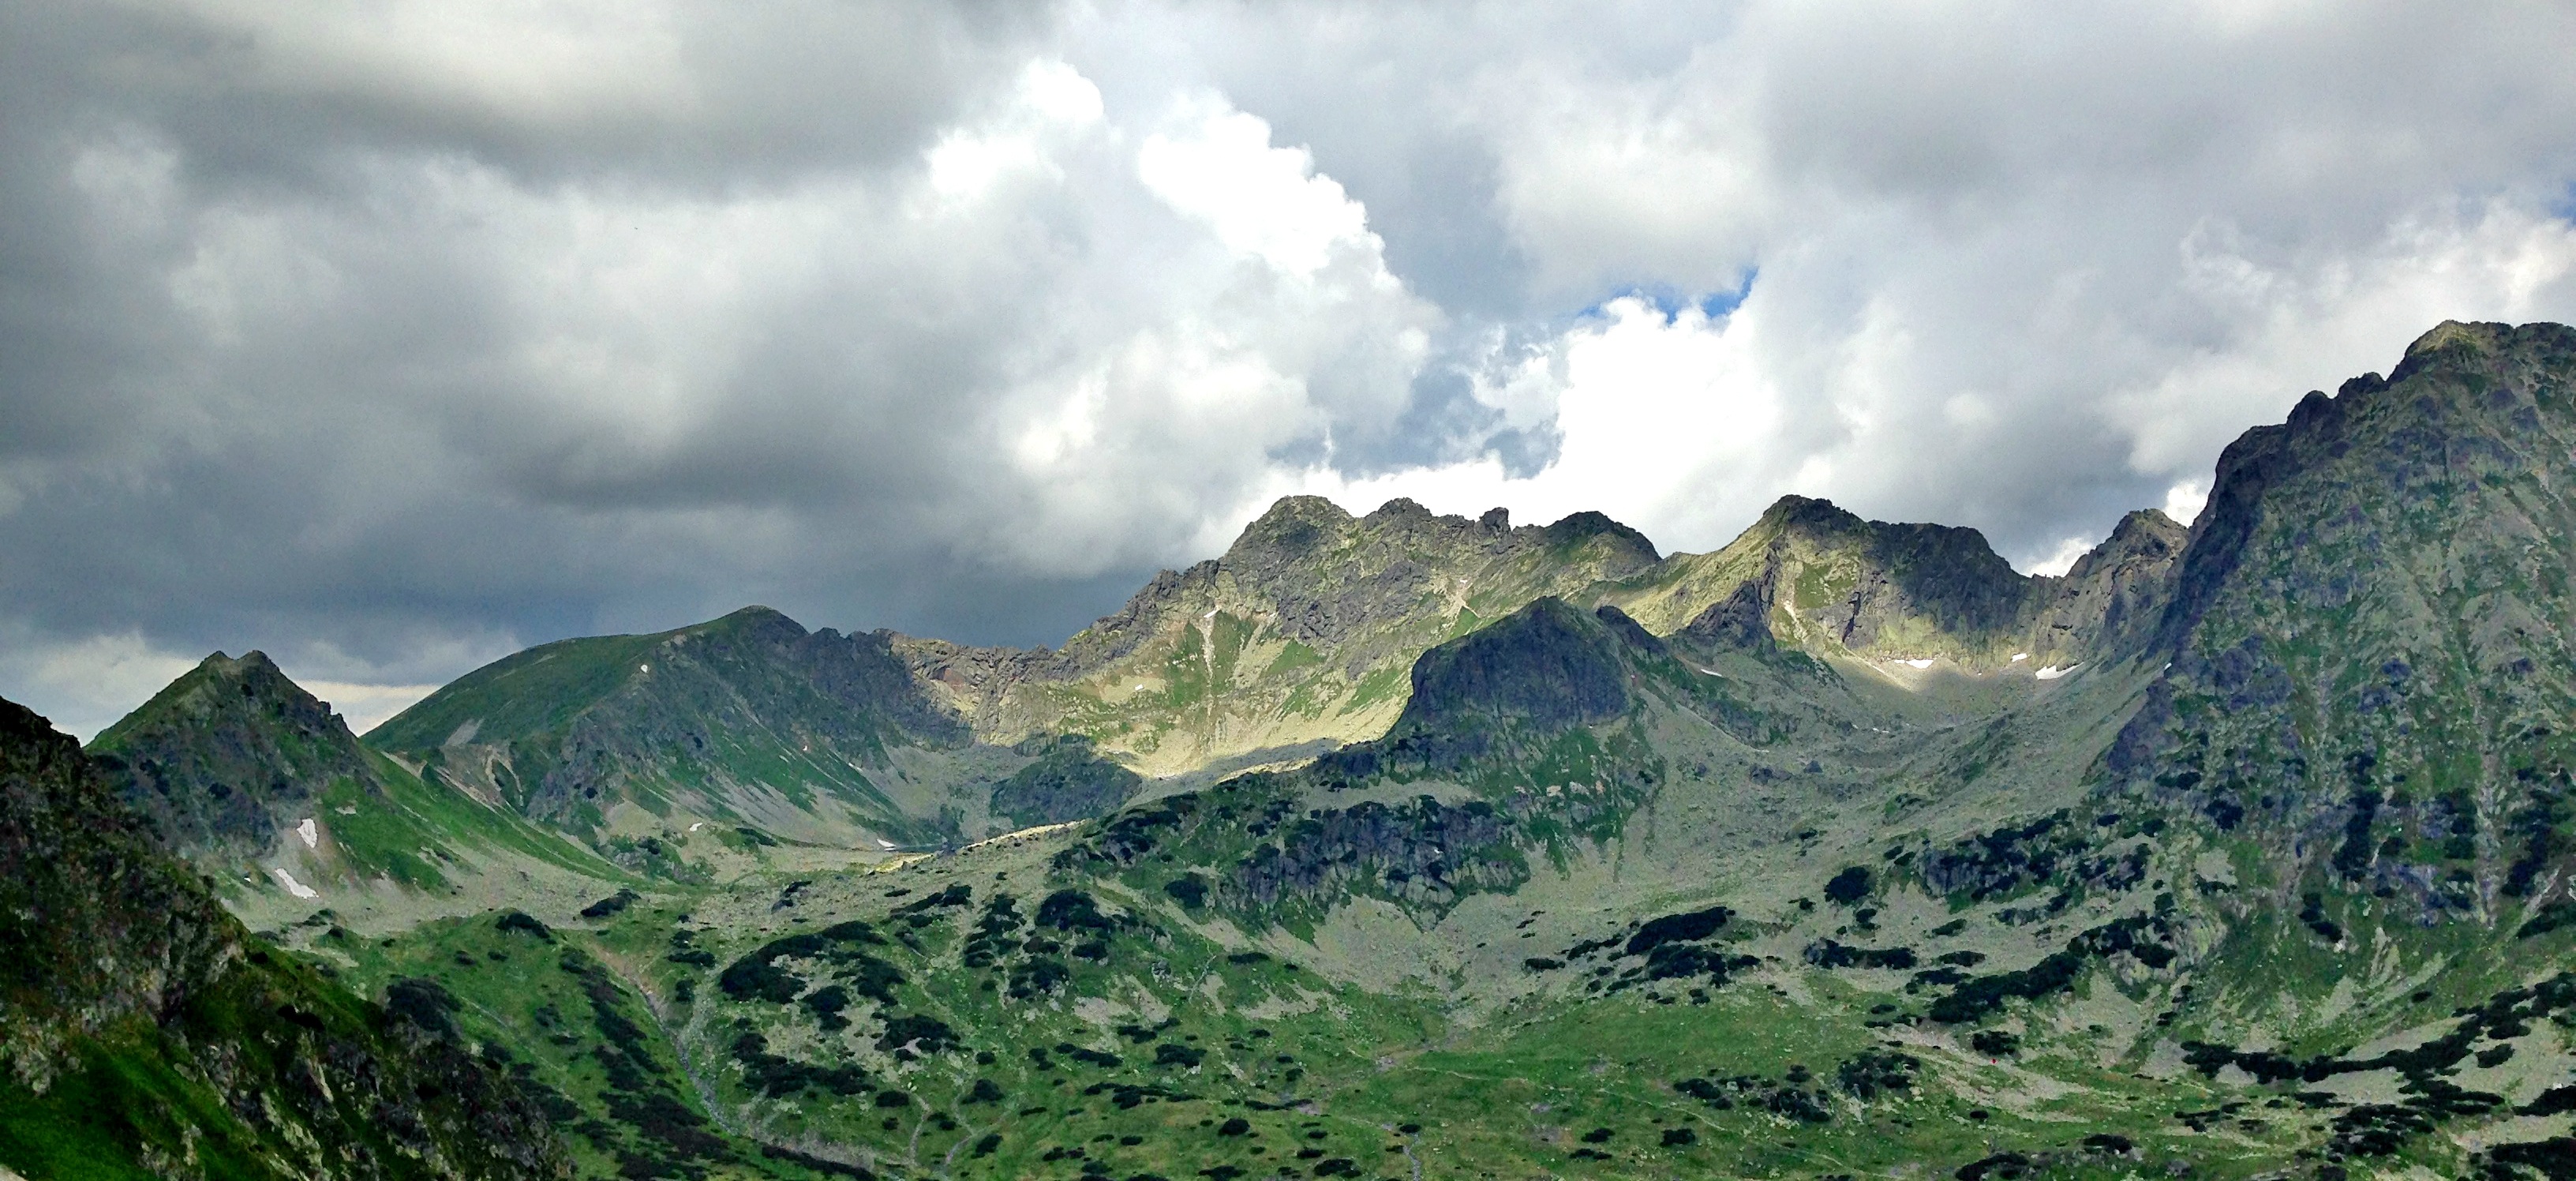
landscape, nature, forest, wilderness, mountain, cloud, meadow, hill, valley, mountain range, storm, terrain, ridge, clouds, mountains, alps, poland, plateau, beauty, tatry, landform, the high tatras, valley of five ponds, storm clouds, mountain pass, geographical feature, atmospheric phenomenon, mountainous landforms